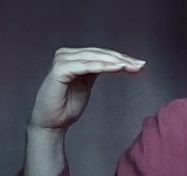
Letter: haa